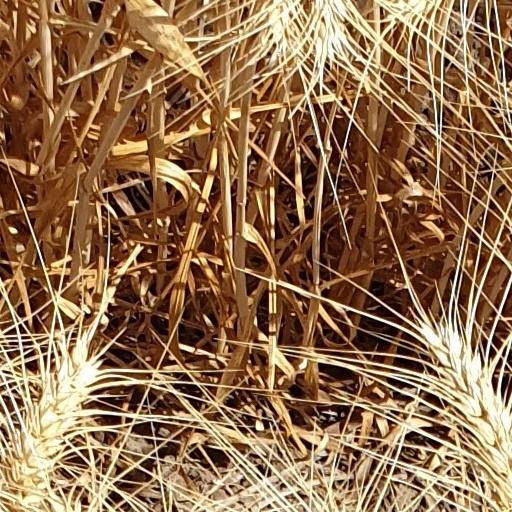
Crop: wheat